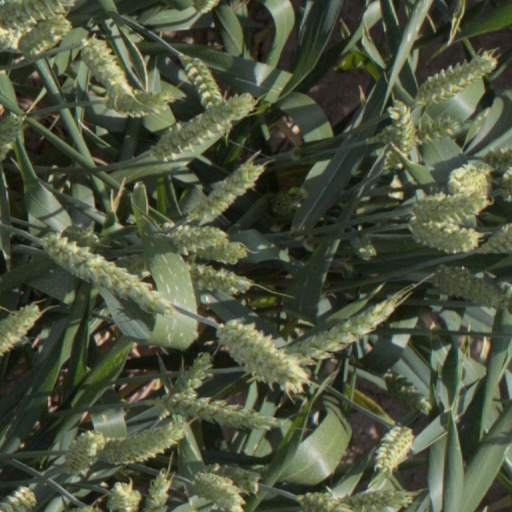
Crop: wheat